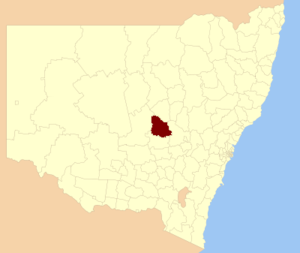
Le comté de Parkes est une zone d'administration locale dans le centre de la Nouvelle-Galles du Sud en Australie.